Marion County, Kansas

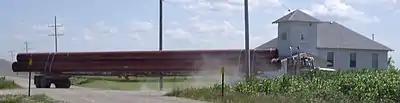
Truck hauling 36-inch pipe to build Keystone-Cushing Pipeline (Phase 2) southeast of Peabody

In 2010, the Keystone-Cushing Pipeline (Phase II) was constructed north to south through Marion County with much controversy over road damage, tax exemption, and environmental concerns (if a leak ever occurs).